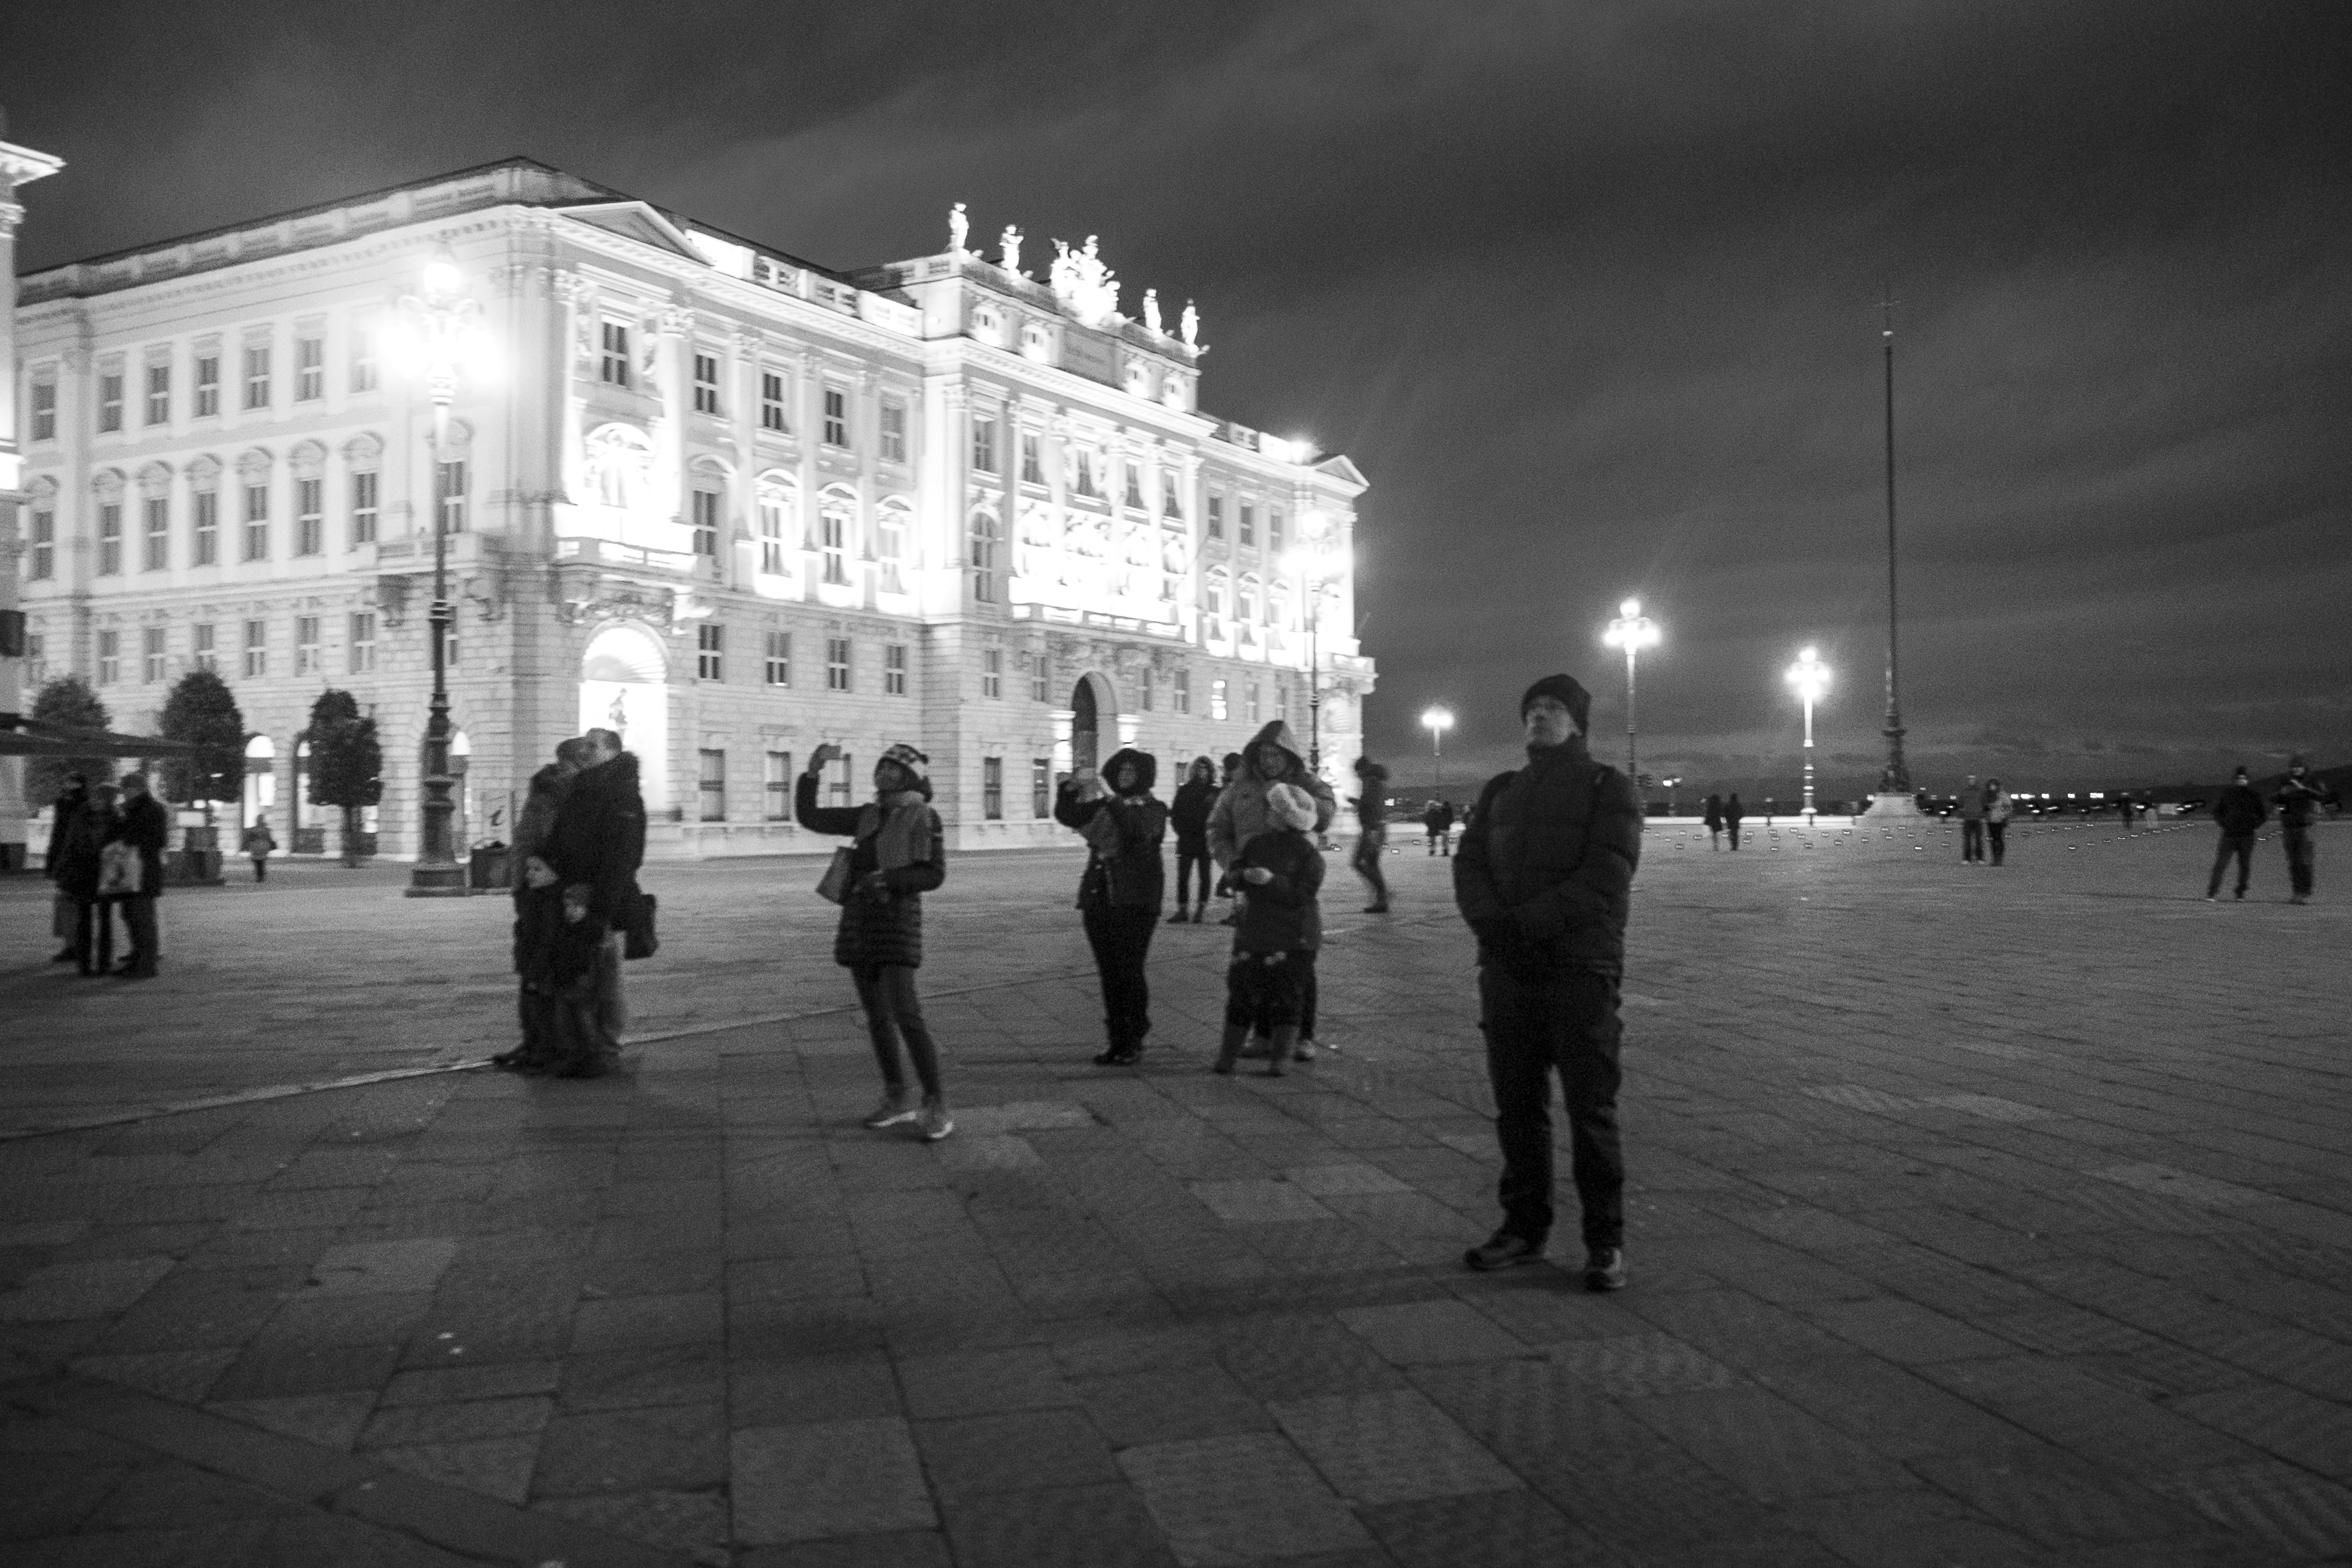
light, black and white, road, street, night, photography, city, urban, crowd, cityscape, travel, fujifilm, evening, weather, italy, darkness, black, monochrome, lighting, bw, blackandwhite, blackwhite, infrastructure, photograph, noiretblanc, town square, fuji, fujix, trieste, fujixe1, urban area, monochrome photography